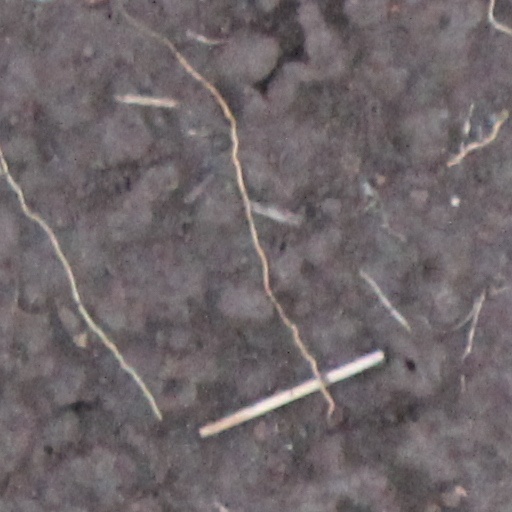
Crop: wheat